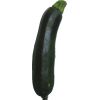
Label: dark_zucchini